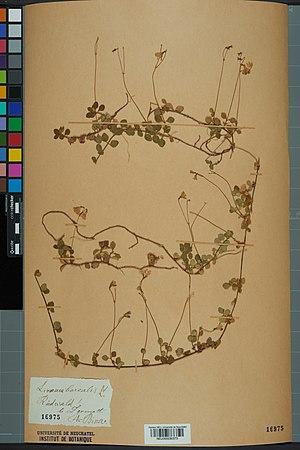
Spécimen de plante séchée et pressée de l'espèce fr:Linnaea borealis